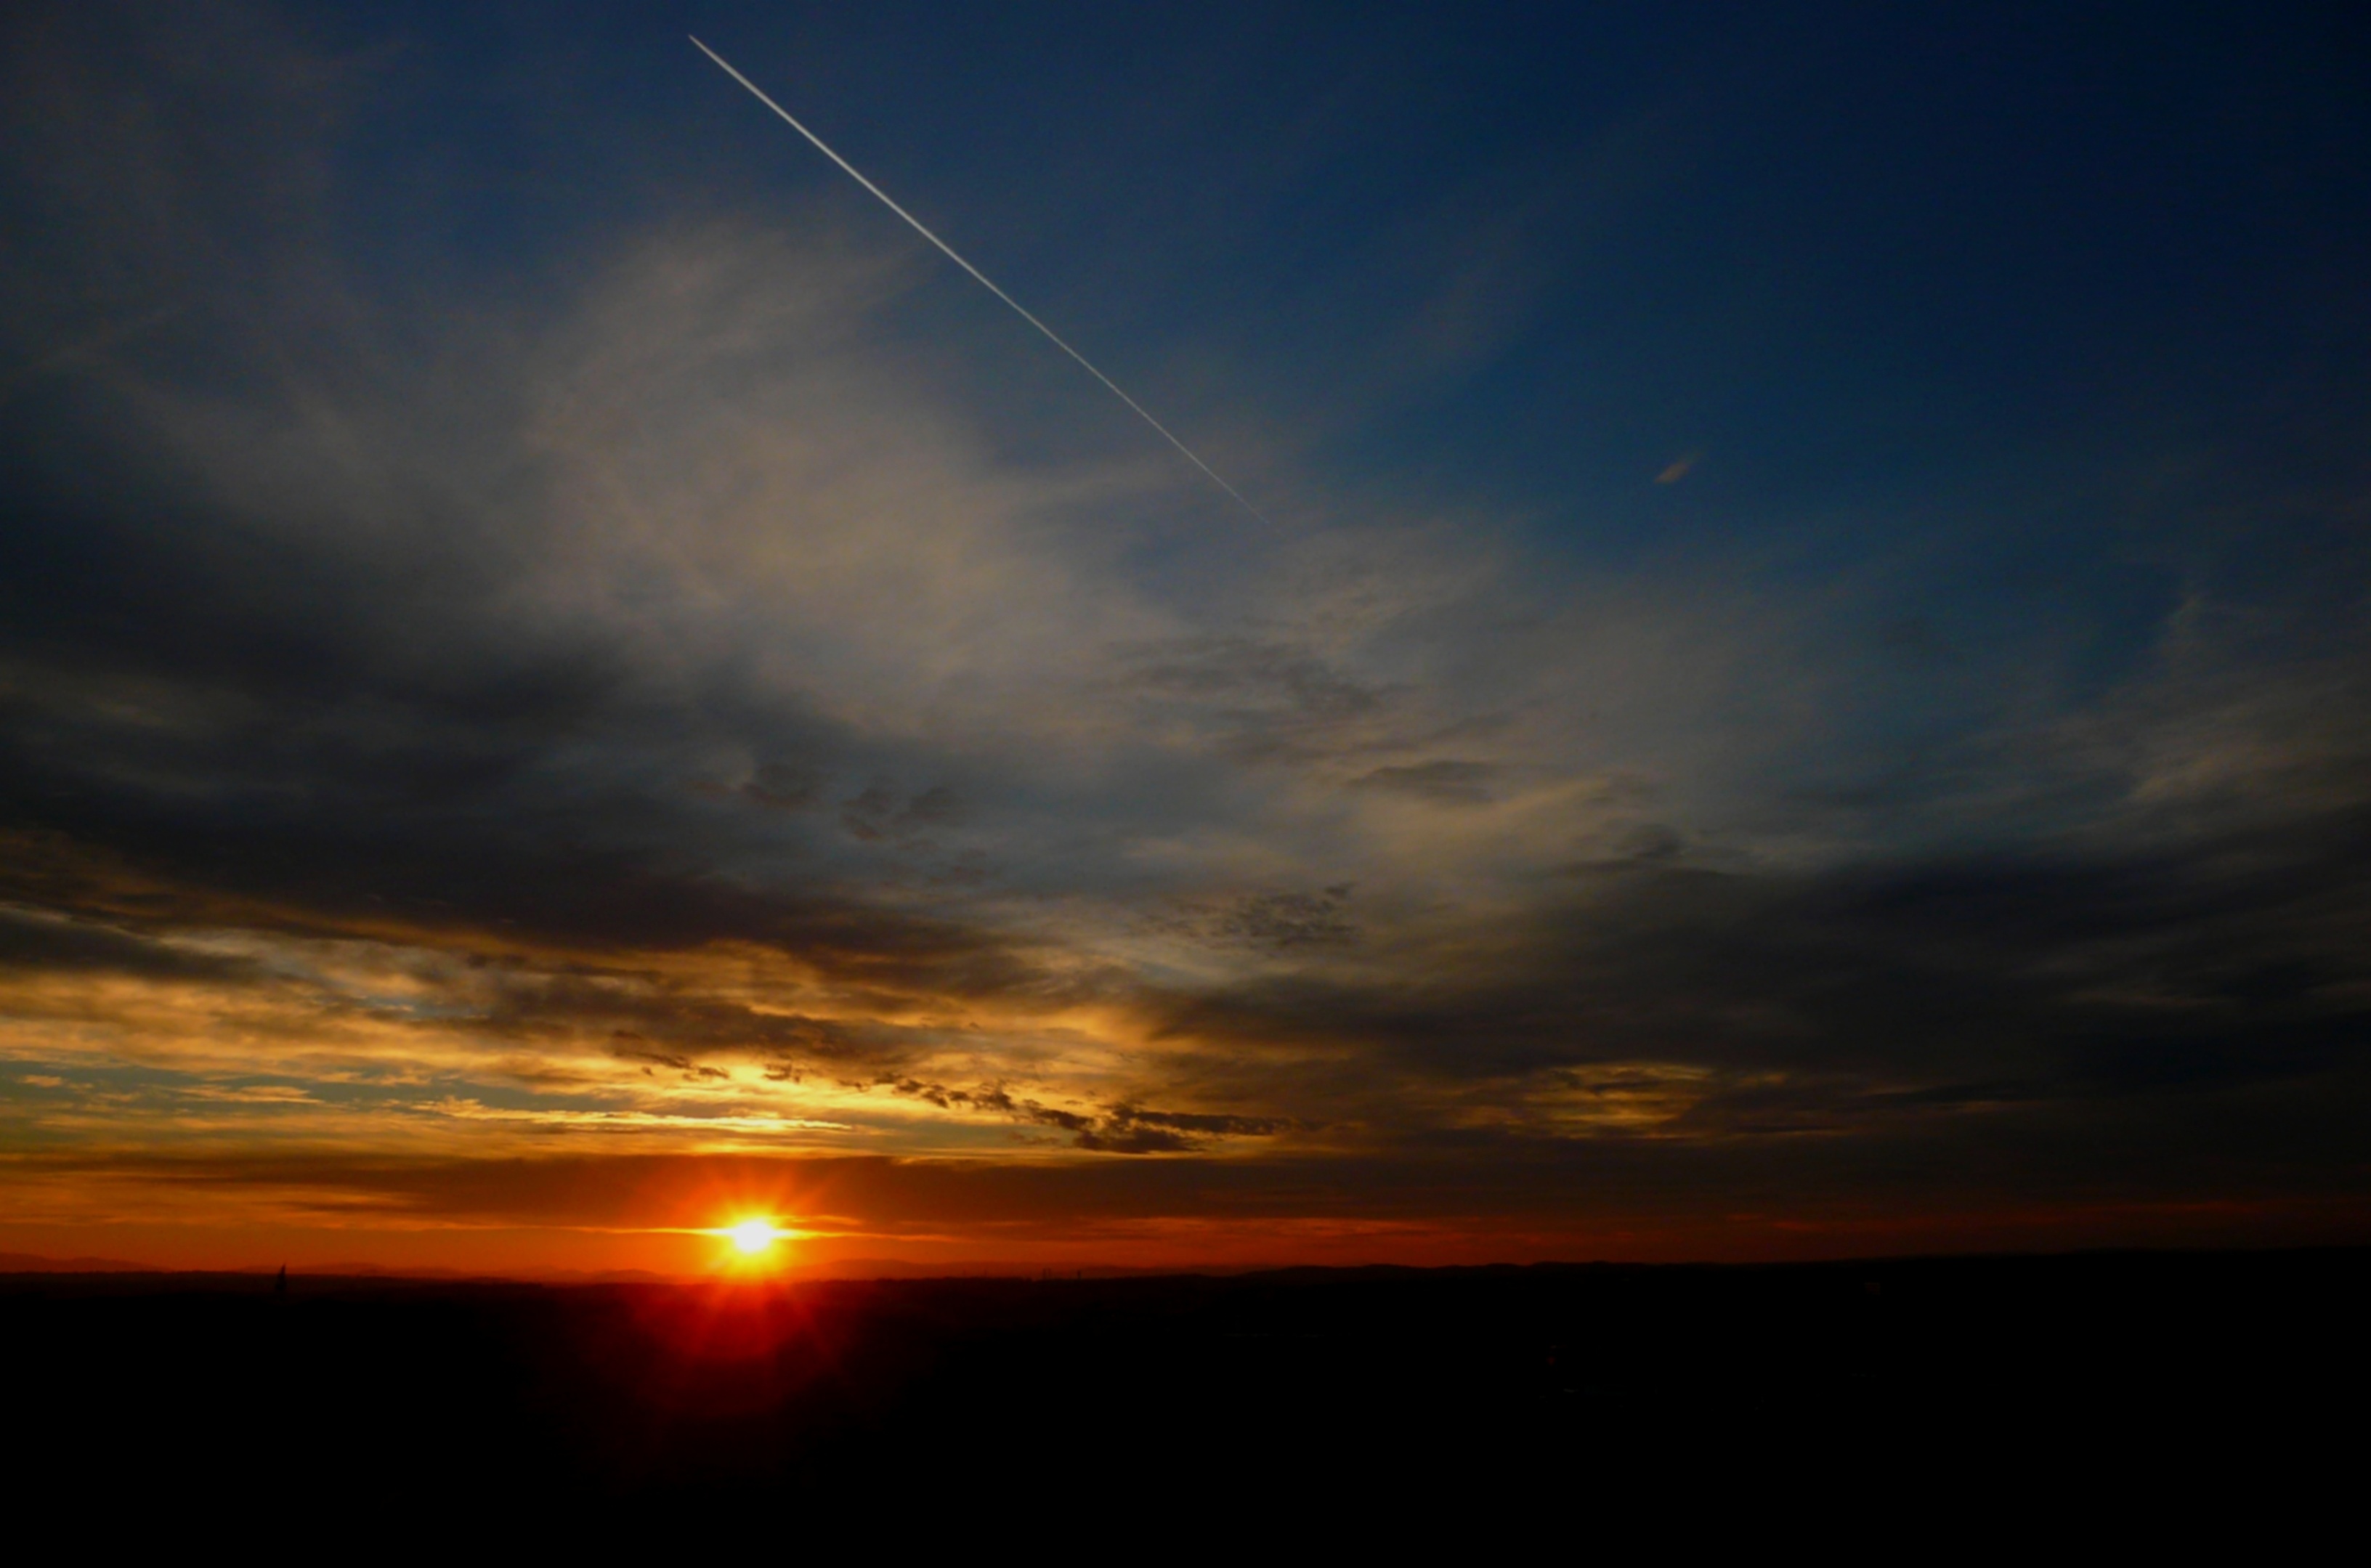
sea, horizon, cloud, sky, sun, sunrise, sunset, sunlight, morning, dawn, atmosphere, dusk, evening, twilight, scenery, the sun, afterglow, red sky at morning